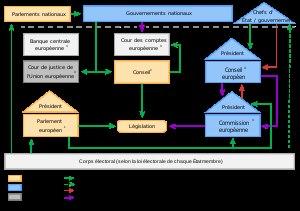
Les institutions de l'Union européenne sont les institutions qui régissent l'Union européenne. Étant devenue une figure politique, économique et monétaire, celle-ci a besoin d'institutions dont le rôle est de défendre ses valeurs, ses objectifs, ses intérêts, ceux de ses citoyens et de ses États membres, et qui fonctionnent en étroite collaboration avec les gouvernements et les administrations de ceux-ci.